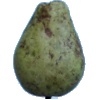
Label: pear_stone